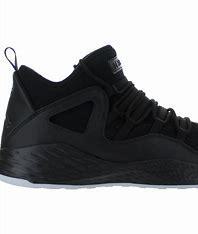
Brand: Jordan
Model: Formula 23